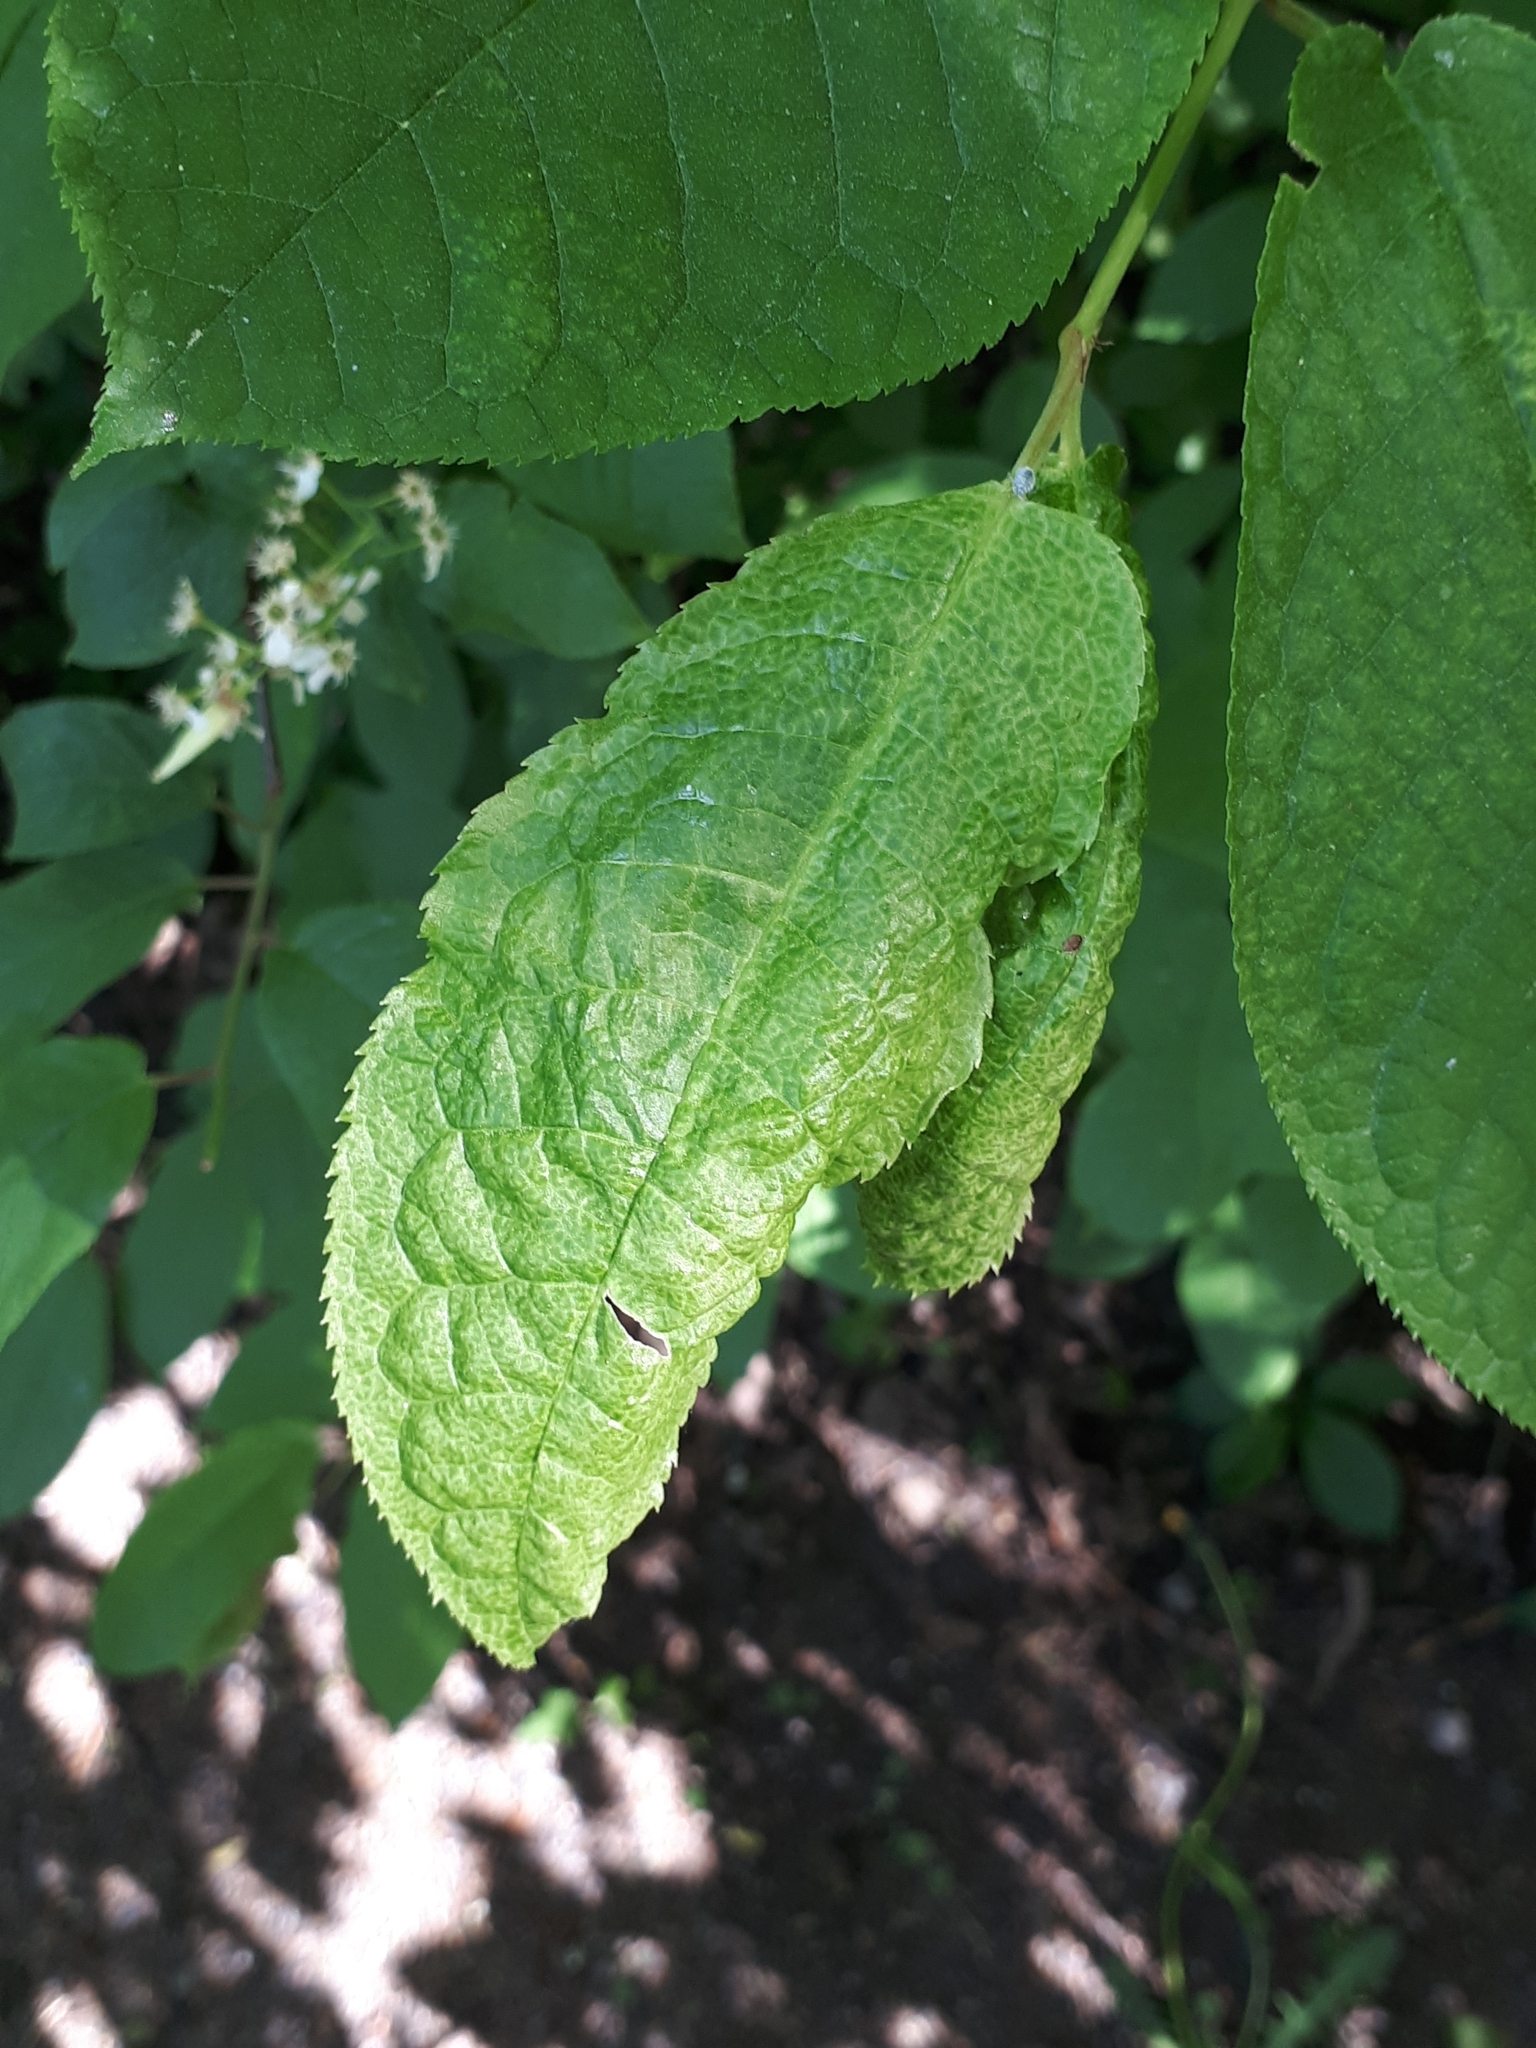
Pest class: bird_cherry_oat_aphid